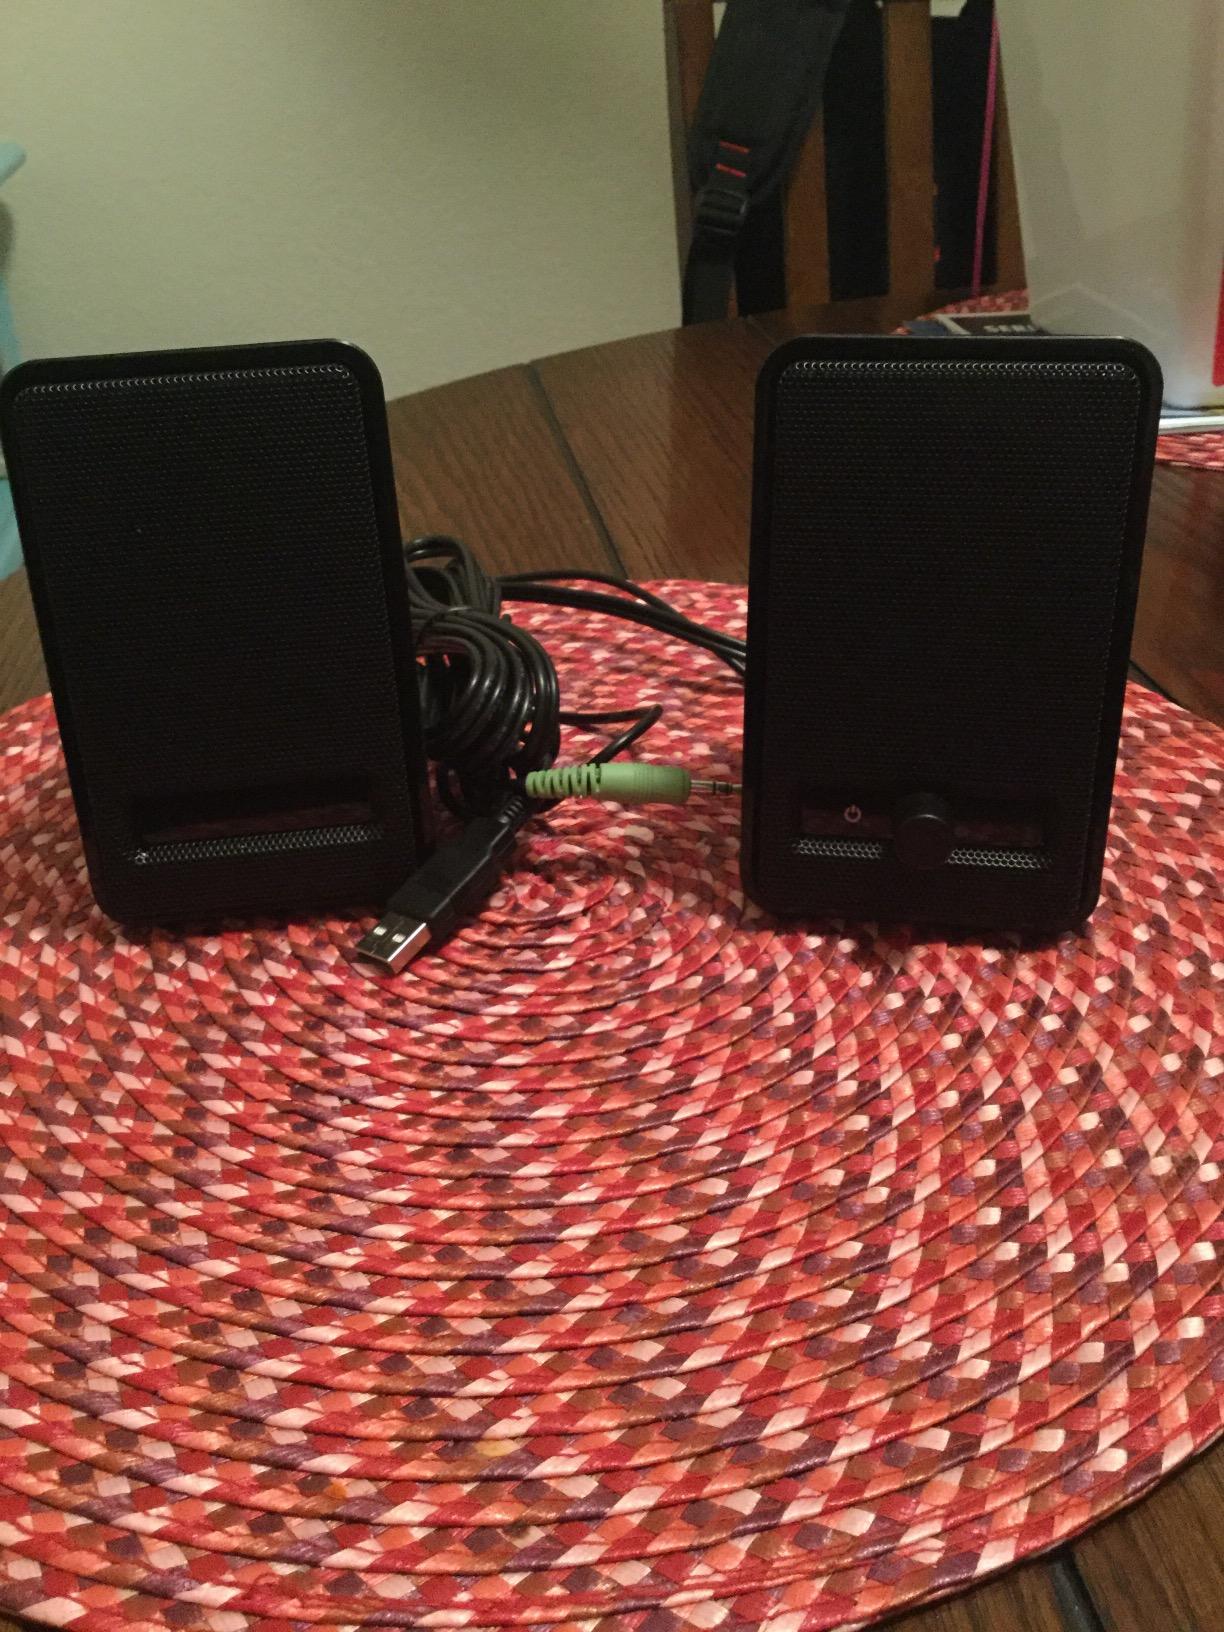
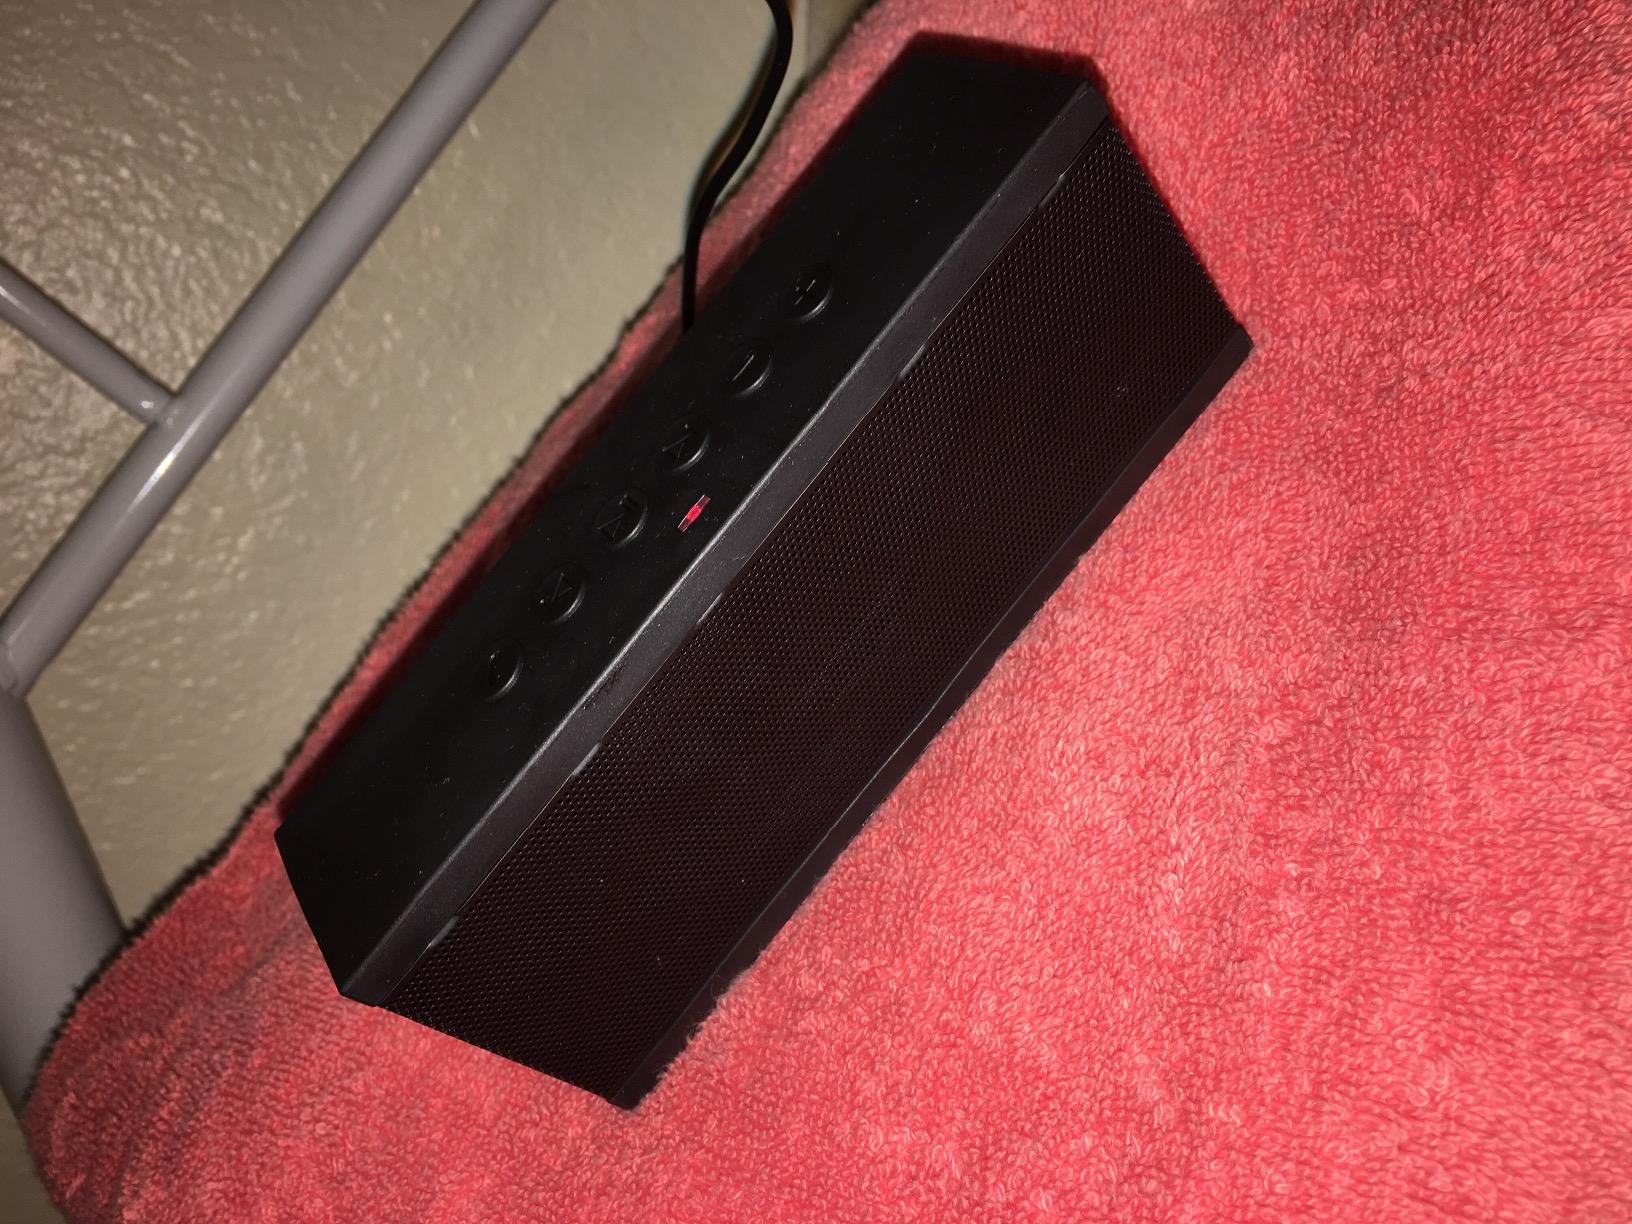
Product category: speaker
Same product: no